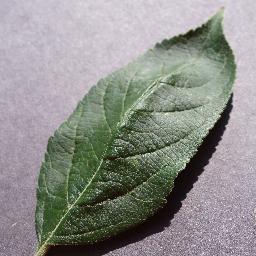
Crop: apple
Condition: healthy